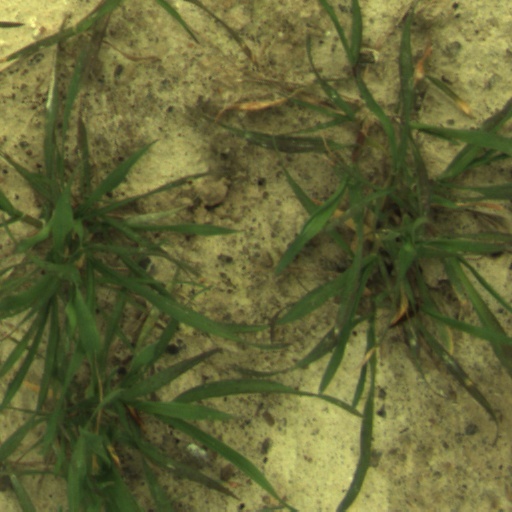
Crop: wheat